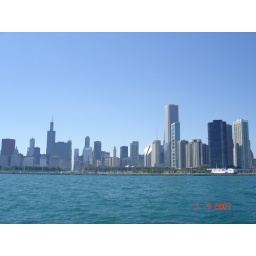
The view of the Chicago City from the Michigan Lake. The buildings with the Antennas is the Sears Towers, the tallest building in the US.